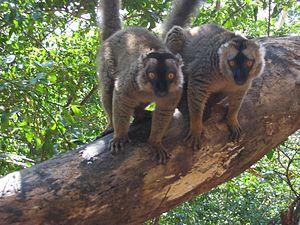
Eulemur est un genre de primates lémuriformes de la famille des Lemuridae. Comme tous les lémuriens, ses représentants sont endémiques de Madagascar et des îles attenantes.
L'îlot M'bouzi est l'un des deux plus grands îlots du lagon de Mayotte. Sa vocation longtemps agricole sur plus de 70 % de sa surface laisse la place, dans les années 1990, à un reboisement spontané à la suite de l'arrêt total de cette activité. Les 11 hectares qui n'ont jamais été défrichés de l'îlot ont conservé une forêt sèche primaire à Ébène des Comores endémique de Mayotte et de Mohéli. Cet habitat remarquable a justifié le classement de l'îlot en Réserve naturelle nationale de l'îlot Mbouzi le 26 janvier 2007 par décret ministériel, après 8 années de travail. Il s'agit là de la première et unique réserve naturelle du 101ᵉ département français qu'est Mayotte.
Le terme maki désigne plusieurs espèces appartenant à différents genres de mammifères à museau allongé, au pelage épais et laineux et à queue longue et touffue, qui vivent à Madagascar et sur les îles attenantes.